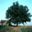
Label: oak_tree